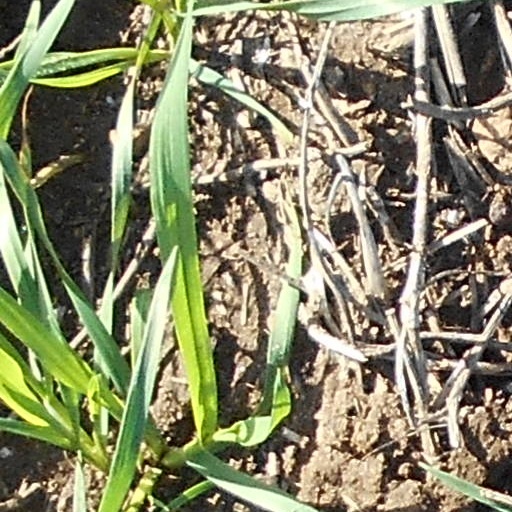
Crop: wheat